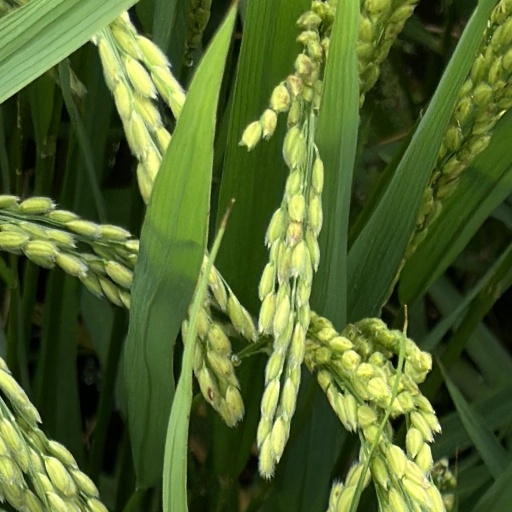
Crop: rice